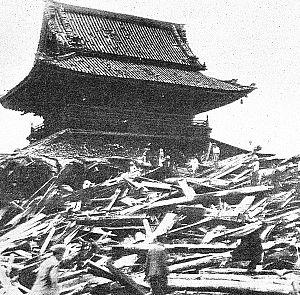
Le Typhon Muroto de septembre 1934 est un violent cyclone tropical qui causa d’énormes dégâts au Japon et fit plus de 3 000 morts dans son sillage. Le système a d'abord été identifié le 13 septembre sur les États fédérés de Micronésie. Se déplaçant vers le nord-ouest, il a balayé les îles Ryukyu le 20 septembre. En tournant vers le nord-est, le typhon s’est accéléré et a frappé Shikoku et le sud de Honshū le lendemain matin. Il a touché Muroto, Kaifu, l’île Awaji et Kobe. Une pression de 911,9 hPa a été observée à Muroto, faisant de ce typhon le plus puissant alors jamais enregistré sur le Japon. Après avoir quitté le Japon, la tempête, devenue extratropicale, s'est dirigée vers l'est et s'est affaiblie. Tournant vers le nord le 24 septembre, le système s'est approfondi et a touché les Îles Aléoutiennes; il a été enregistré pour la dernière fois le lendemain sur l'ouest de l'Alaska.
1934 est une année commune commençant un lundi.